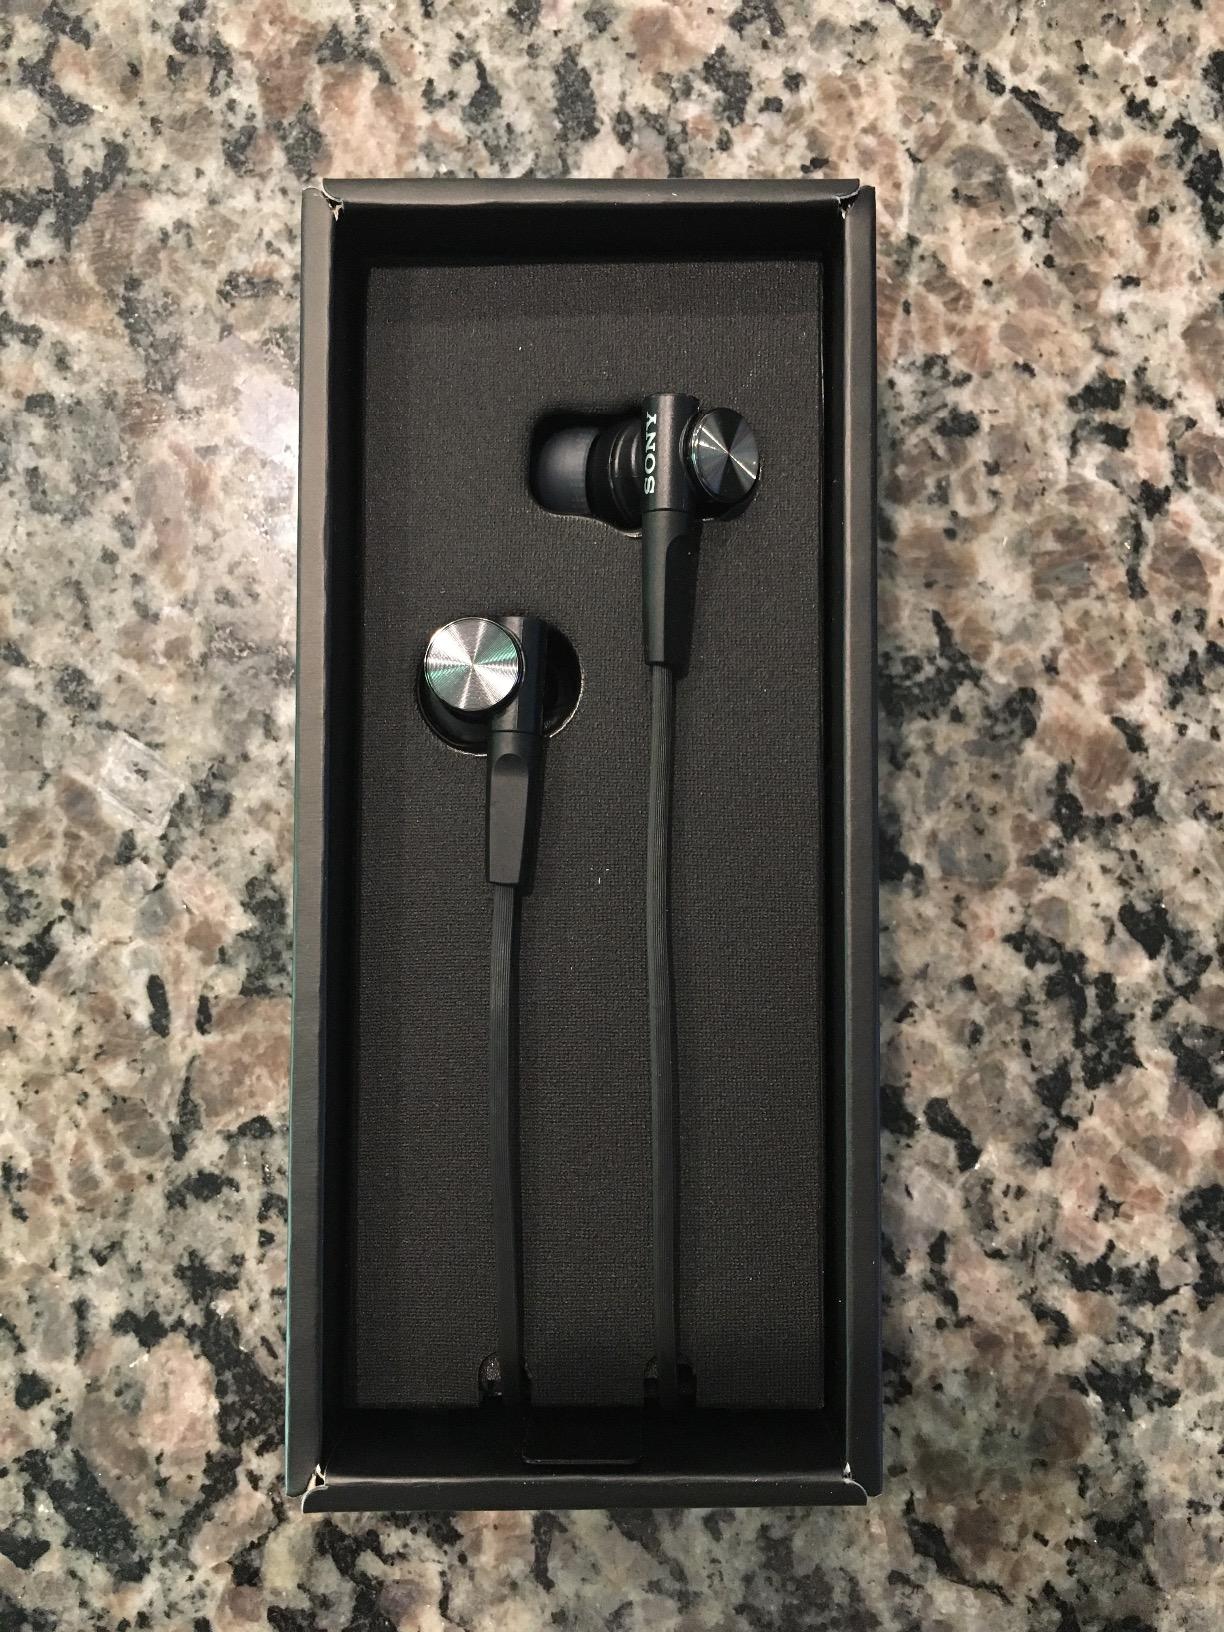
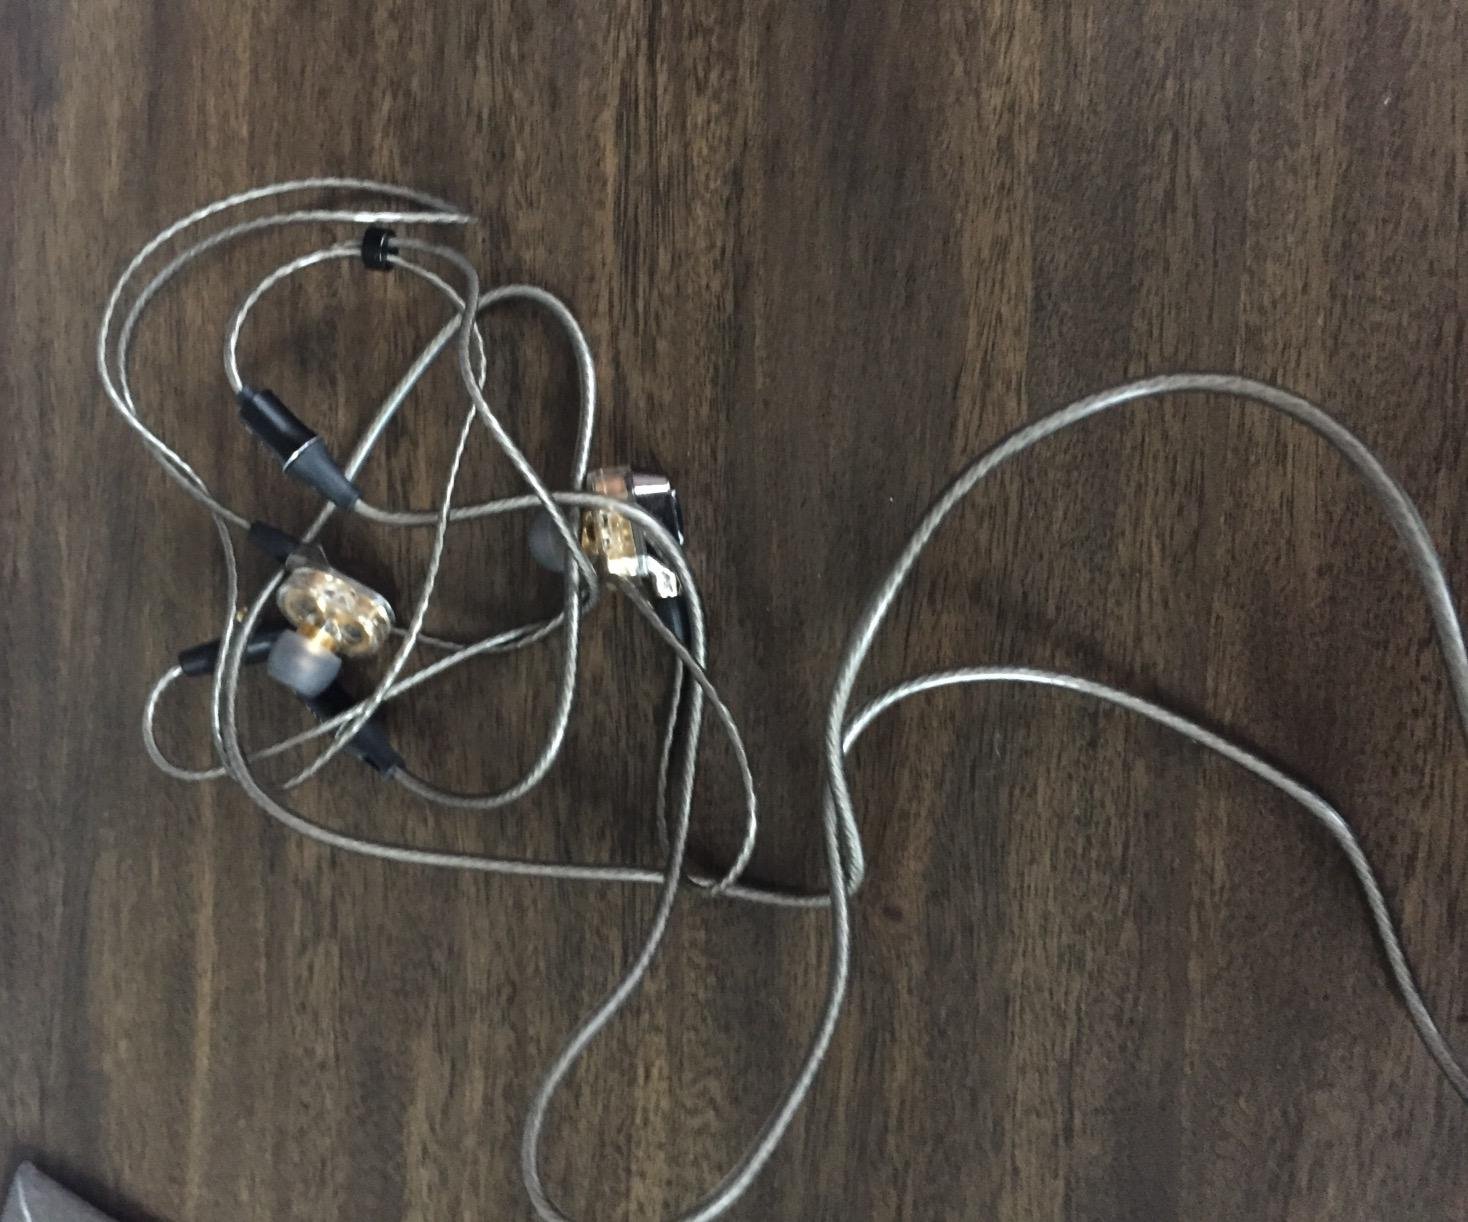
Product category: headphones
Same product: no